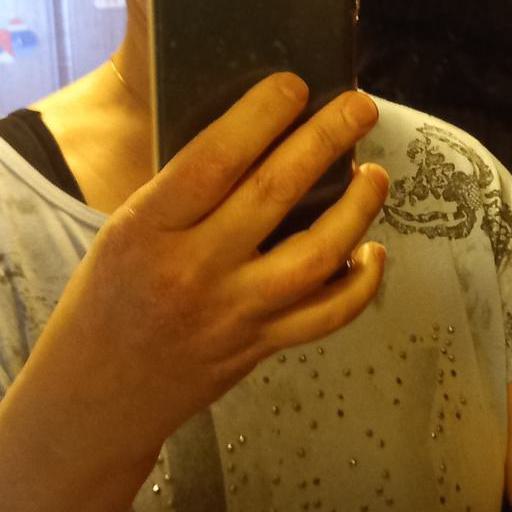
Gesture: no_gesture